Alexander Povernov

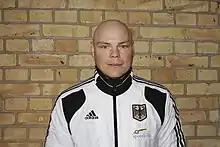

Alexander Povernov (born 17 February 1978) is a German former amateur boxer who won a heavyweight bronze medal at the 2005 World Championships.